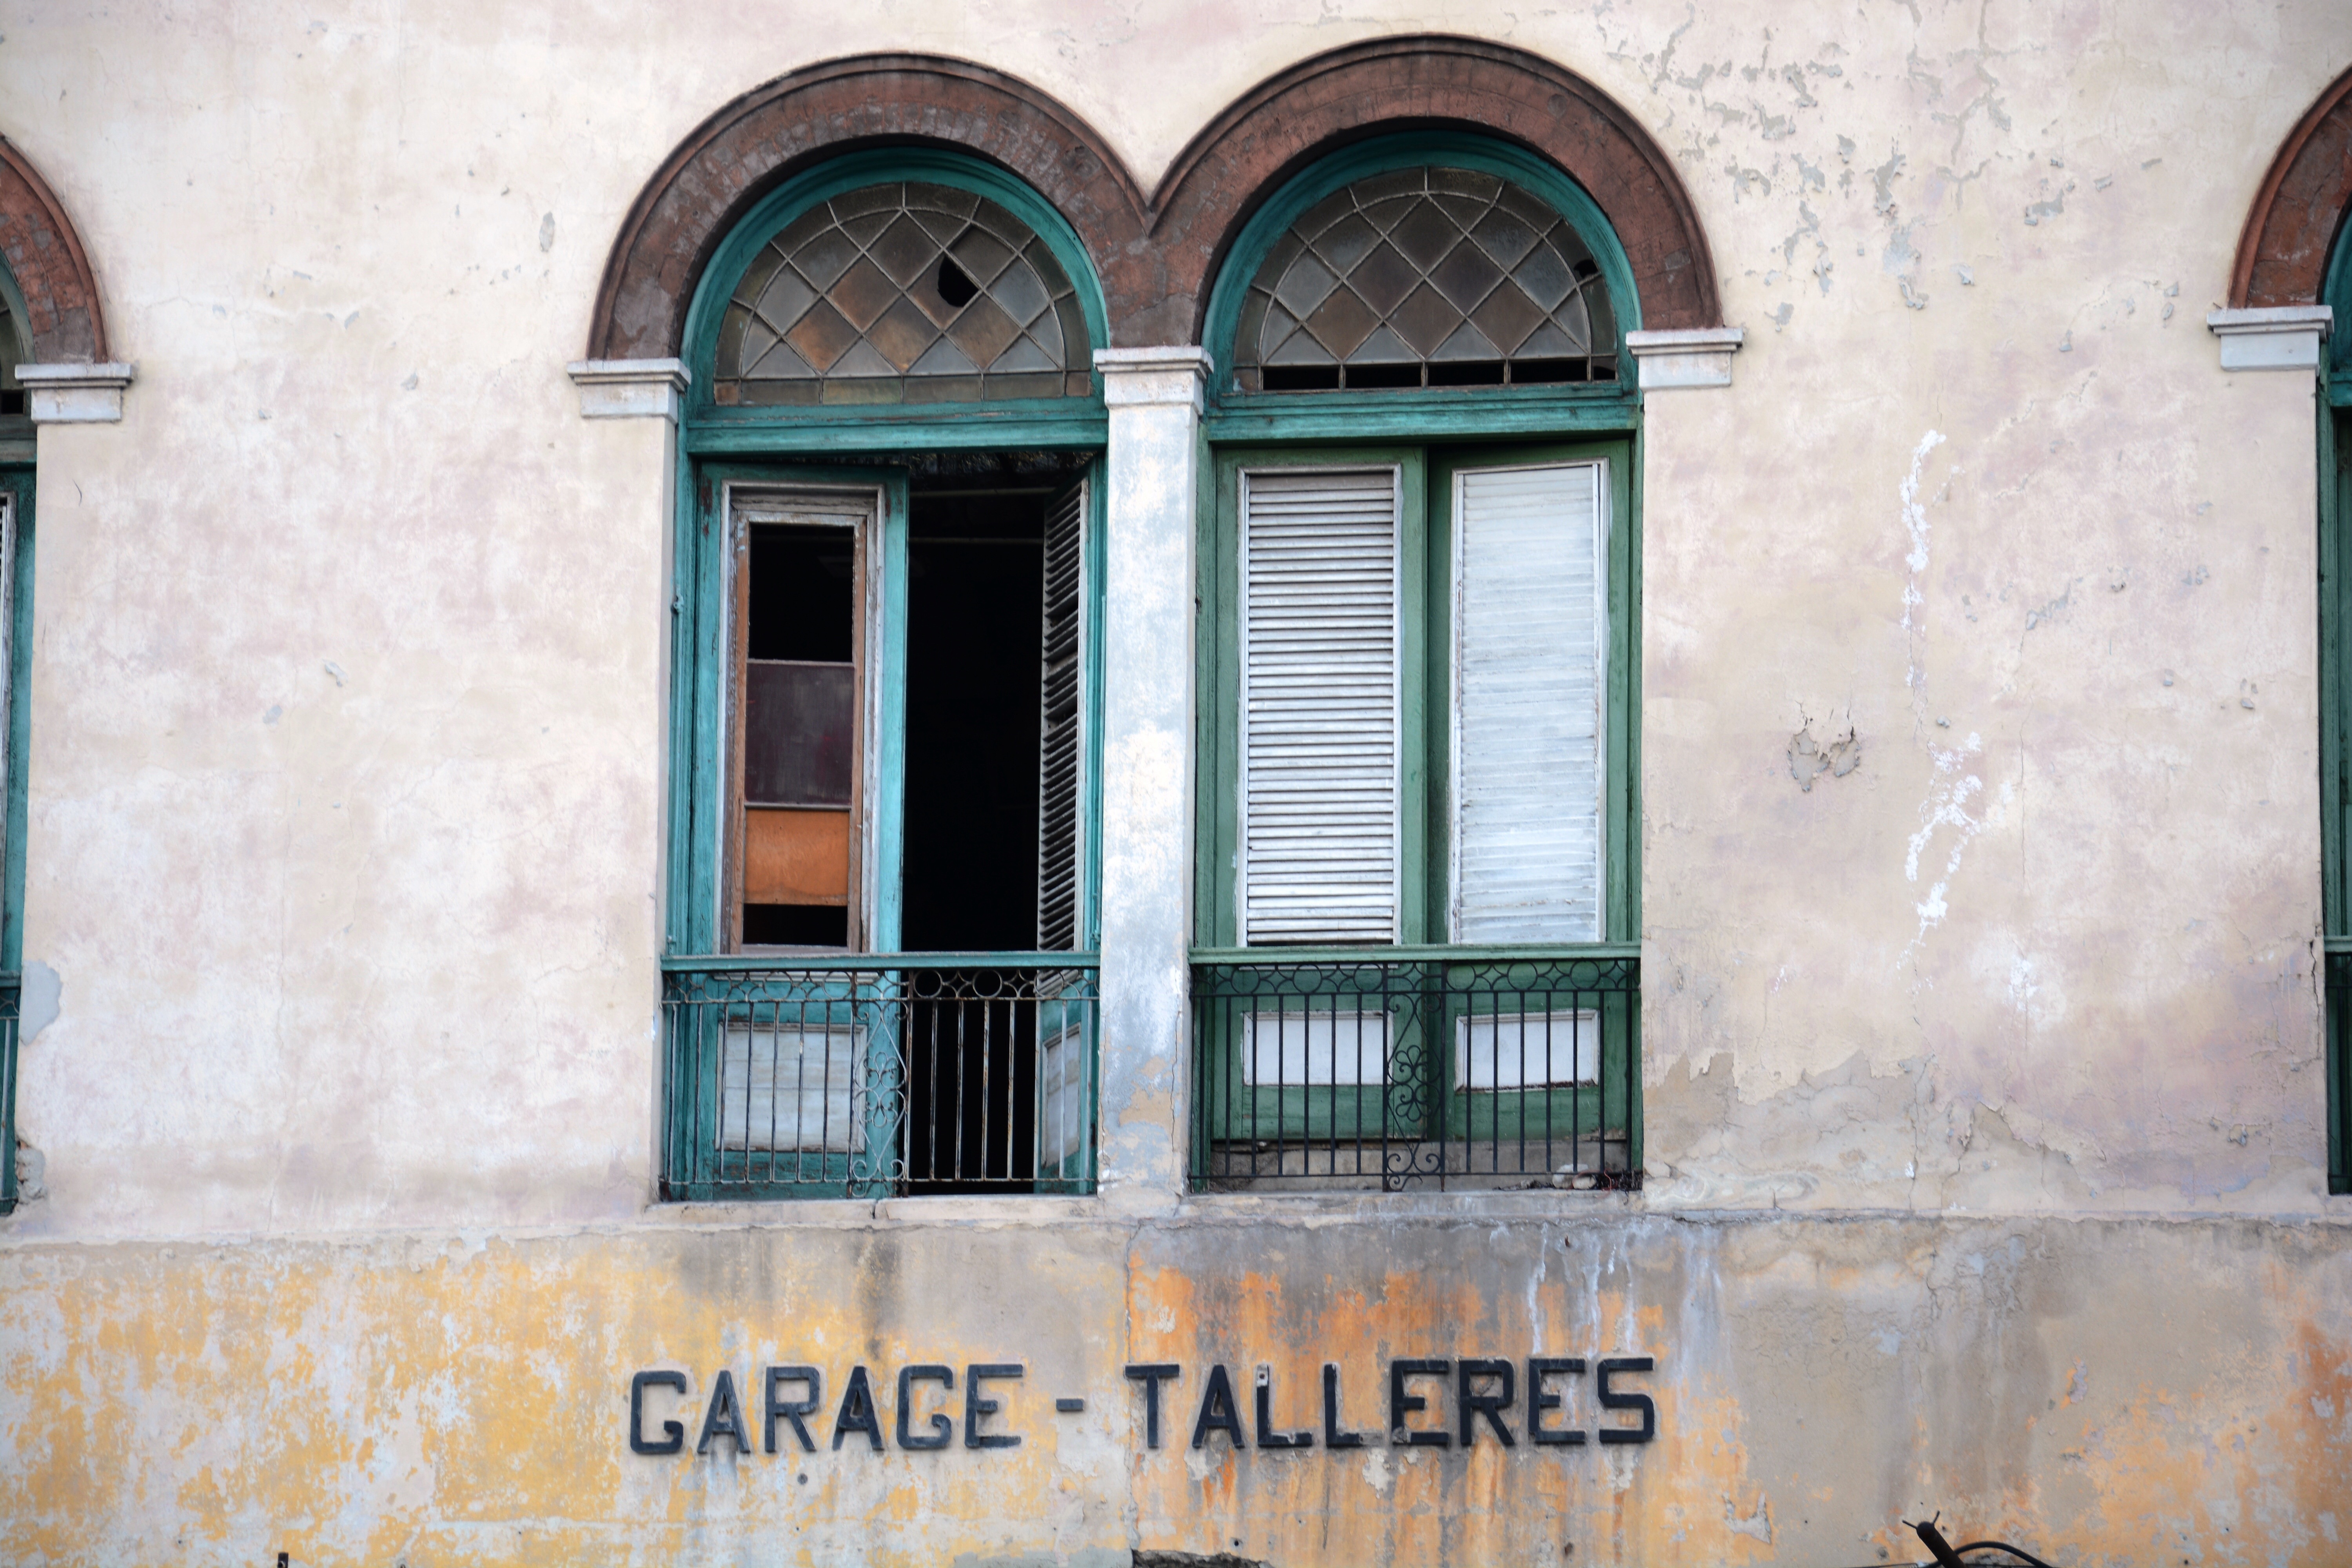
architecture, house, window, home, wall, color, facade, door, interior design, cuba, havana, colonial style, urban area